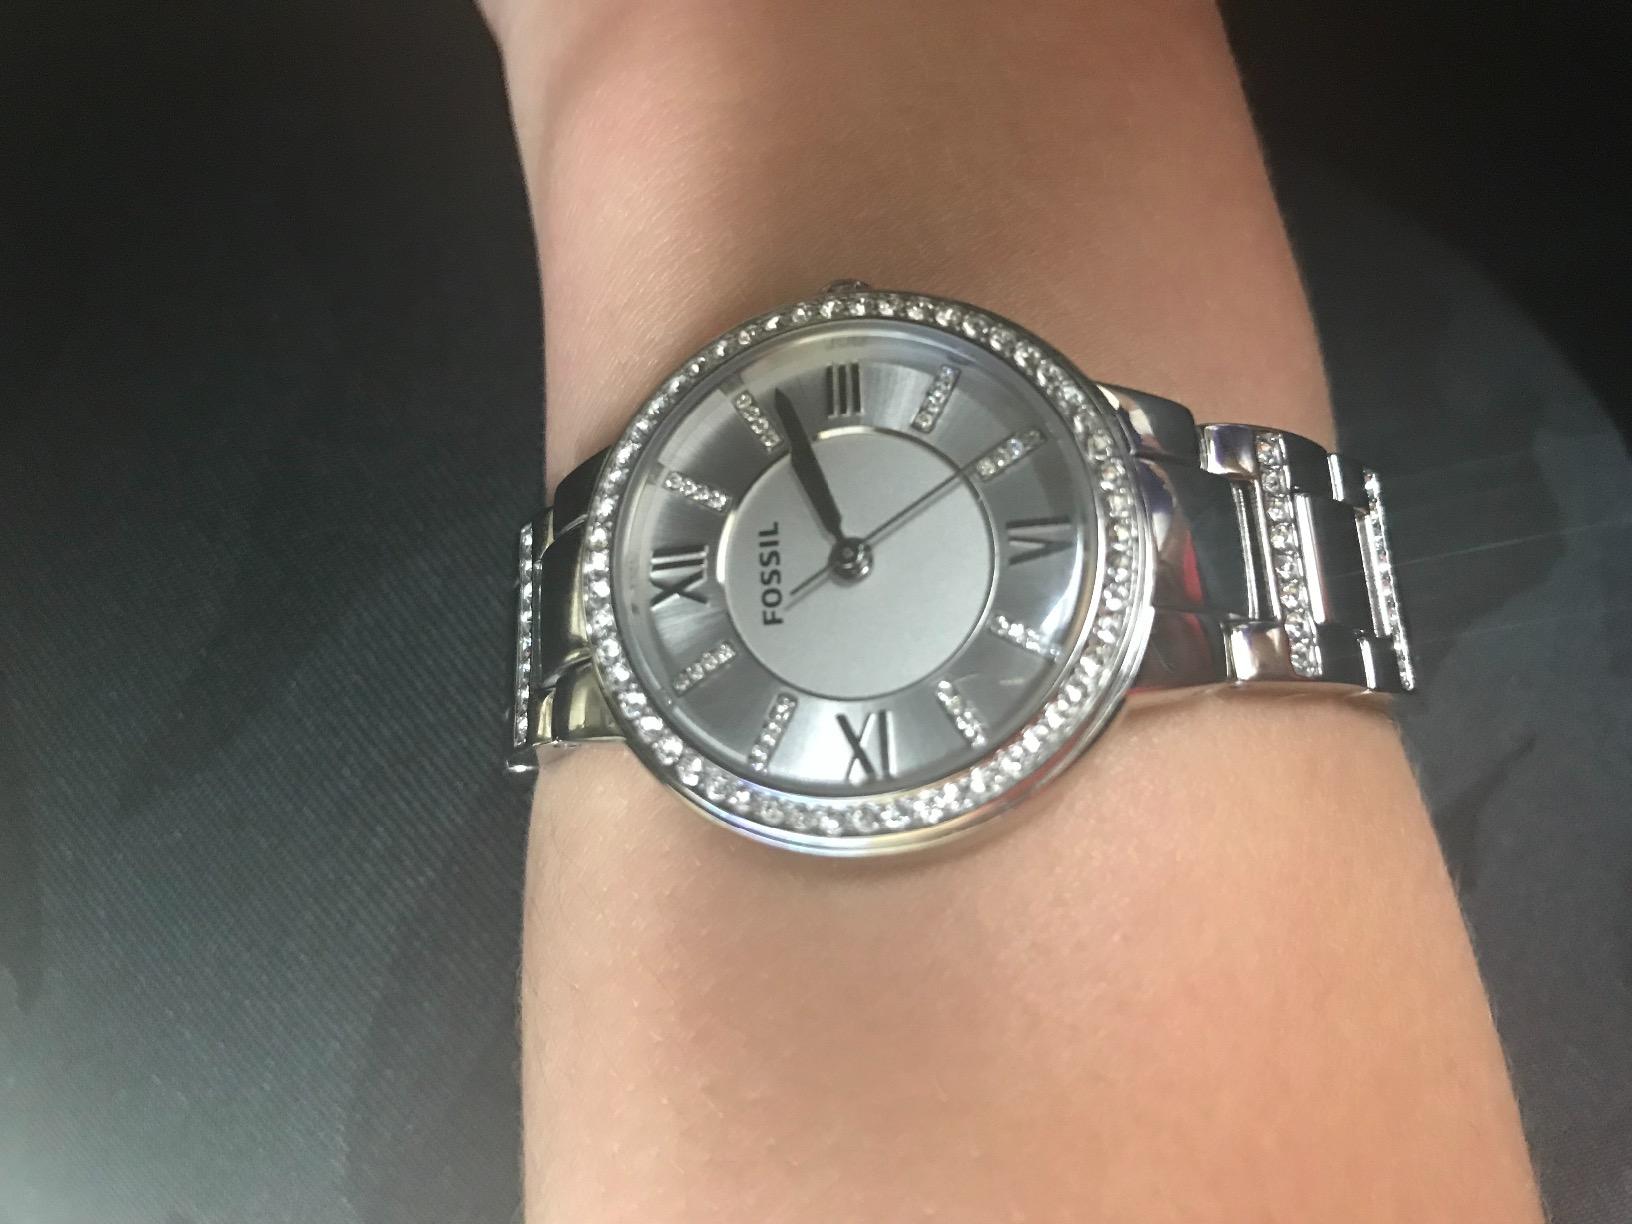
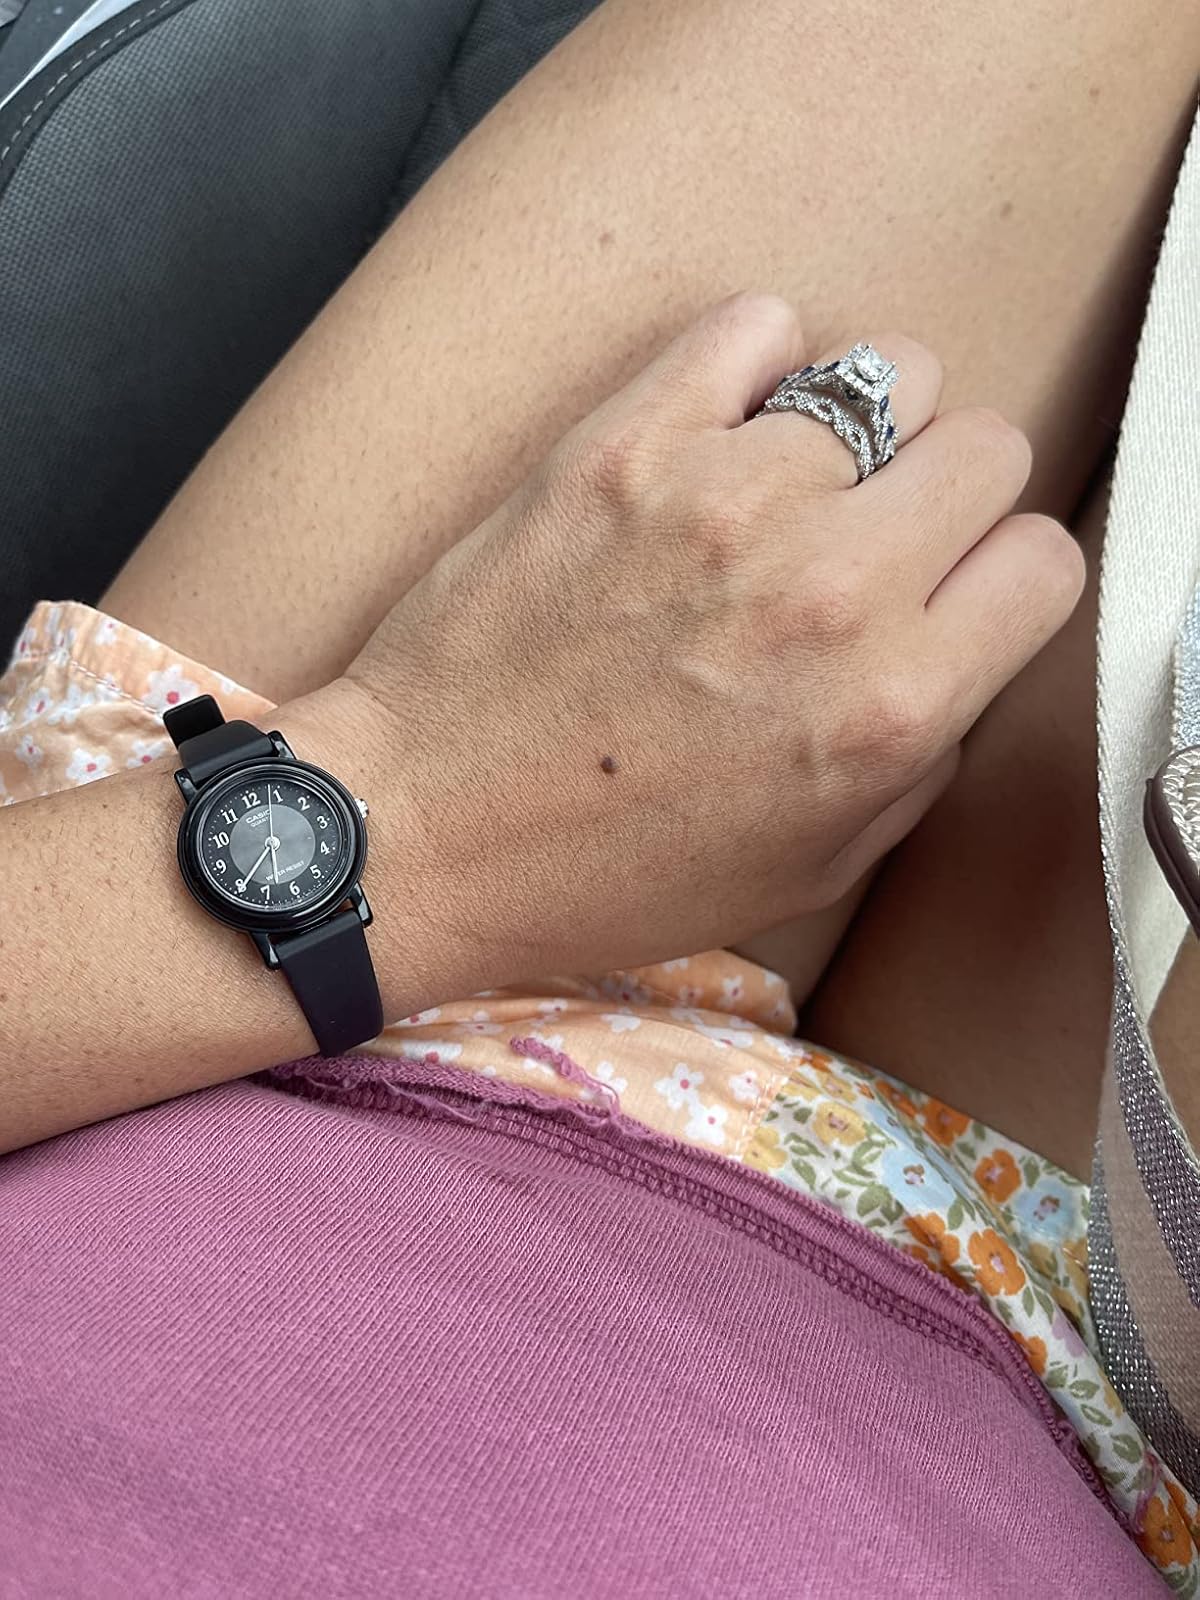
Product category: accessories_watch
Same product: no